Trenčín

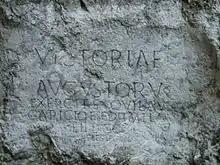
Below Trenčín Castle is this Roman inscription: "Victoriae Augustorum exercitus, qui Laugaricione sedit, mil(ites) l(egiones) II DCCCLV. (Maximi)anus leg(atus leg)ionis II Ad(iutricis) cur(avit) f(aciendum)" (Done by 855 Legionaries of the Augustus victorious army, who are stationed in Laugaricio. Done under supervision of Maximus legatus of II legion.)

The site of Trenčín has been inhabited since time immemorial. Trenčín Castle, a typical medieval fortified castle is situated high on a rock above the city.